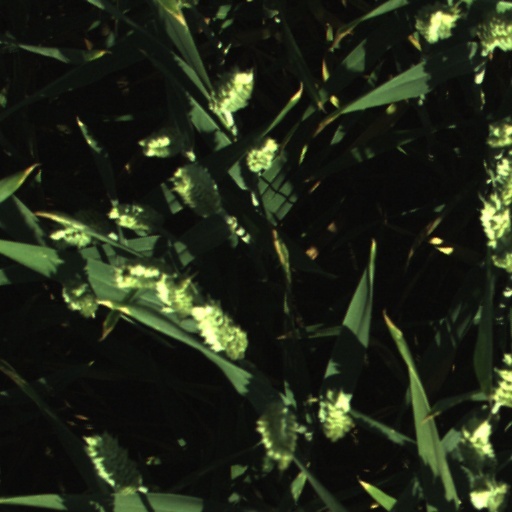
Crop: wheat